Mildred Cooke

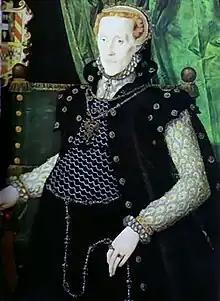
Portrait of Mildred Cooke Cecil (pregnant with Robert), by Hans Eworth, 1563, Hatfield House

According to Caroline Bowden, she was educated at home by her father, Sir Anthony Cooke, who provided his five daughters with an education equal to that afforded to his sons. In 1559 William Bercher attested to their learning in his "Nobility of Women". John Strype lauded her ability to speak Greek as easily as English, and Roger Ascham, tutor to the future Elizabeth I, ranked Mildred Cooke and her sisters alongside Lady Jane Grey for their erudition.